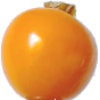
Label: Physalis 1